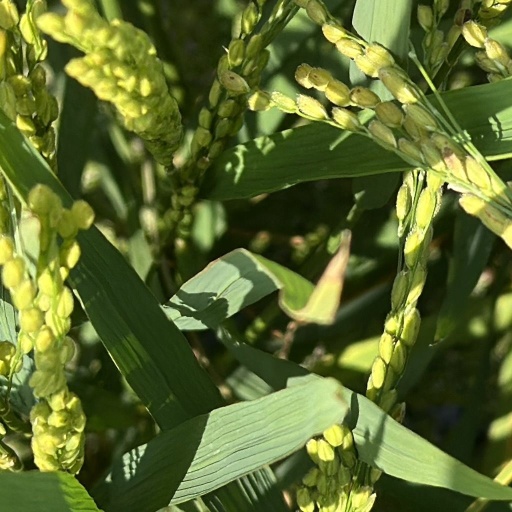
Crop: rice